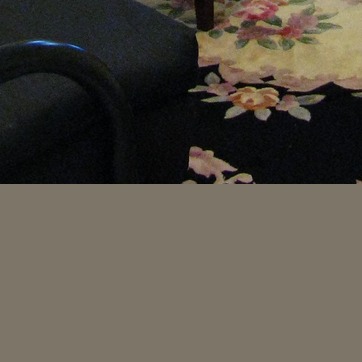
Material: carpet